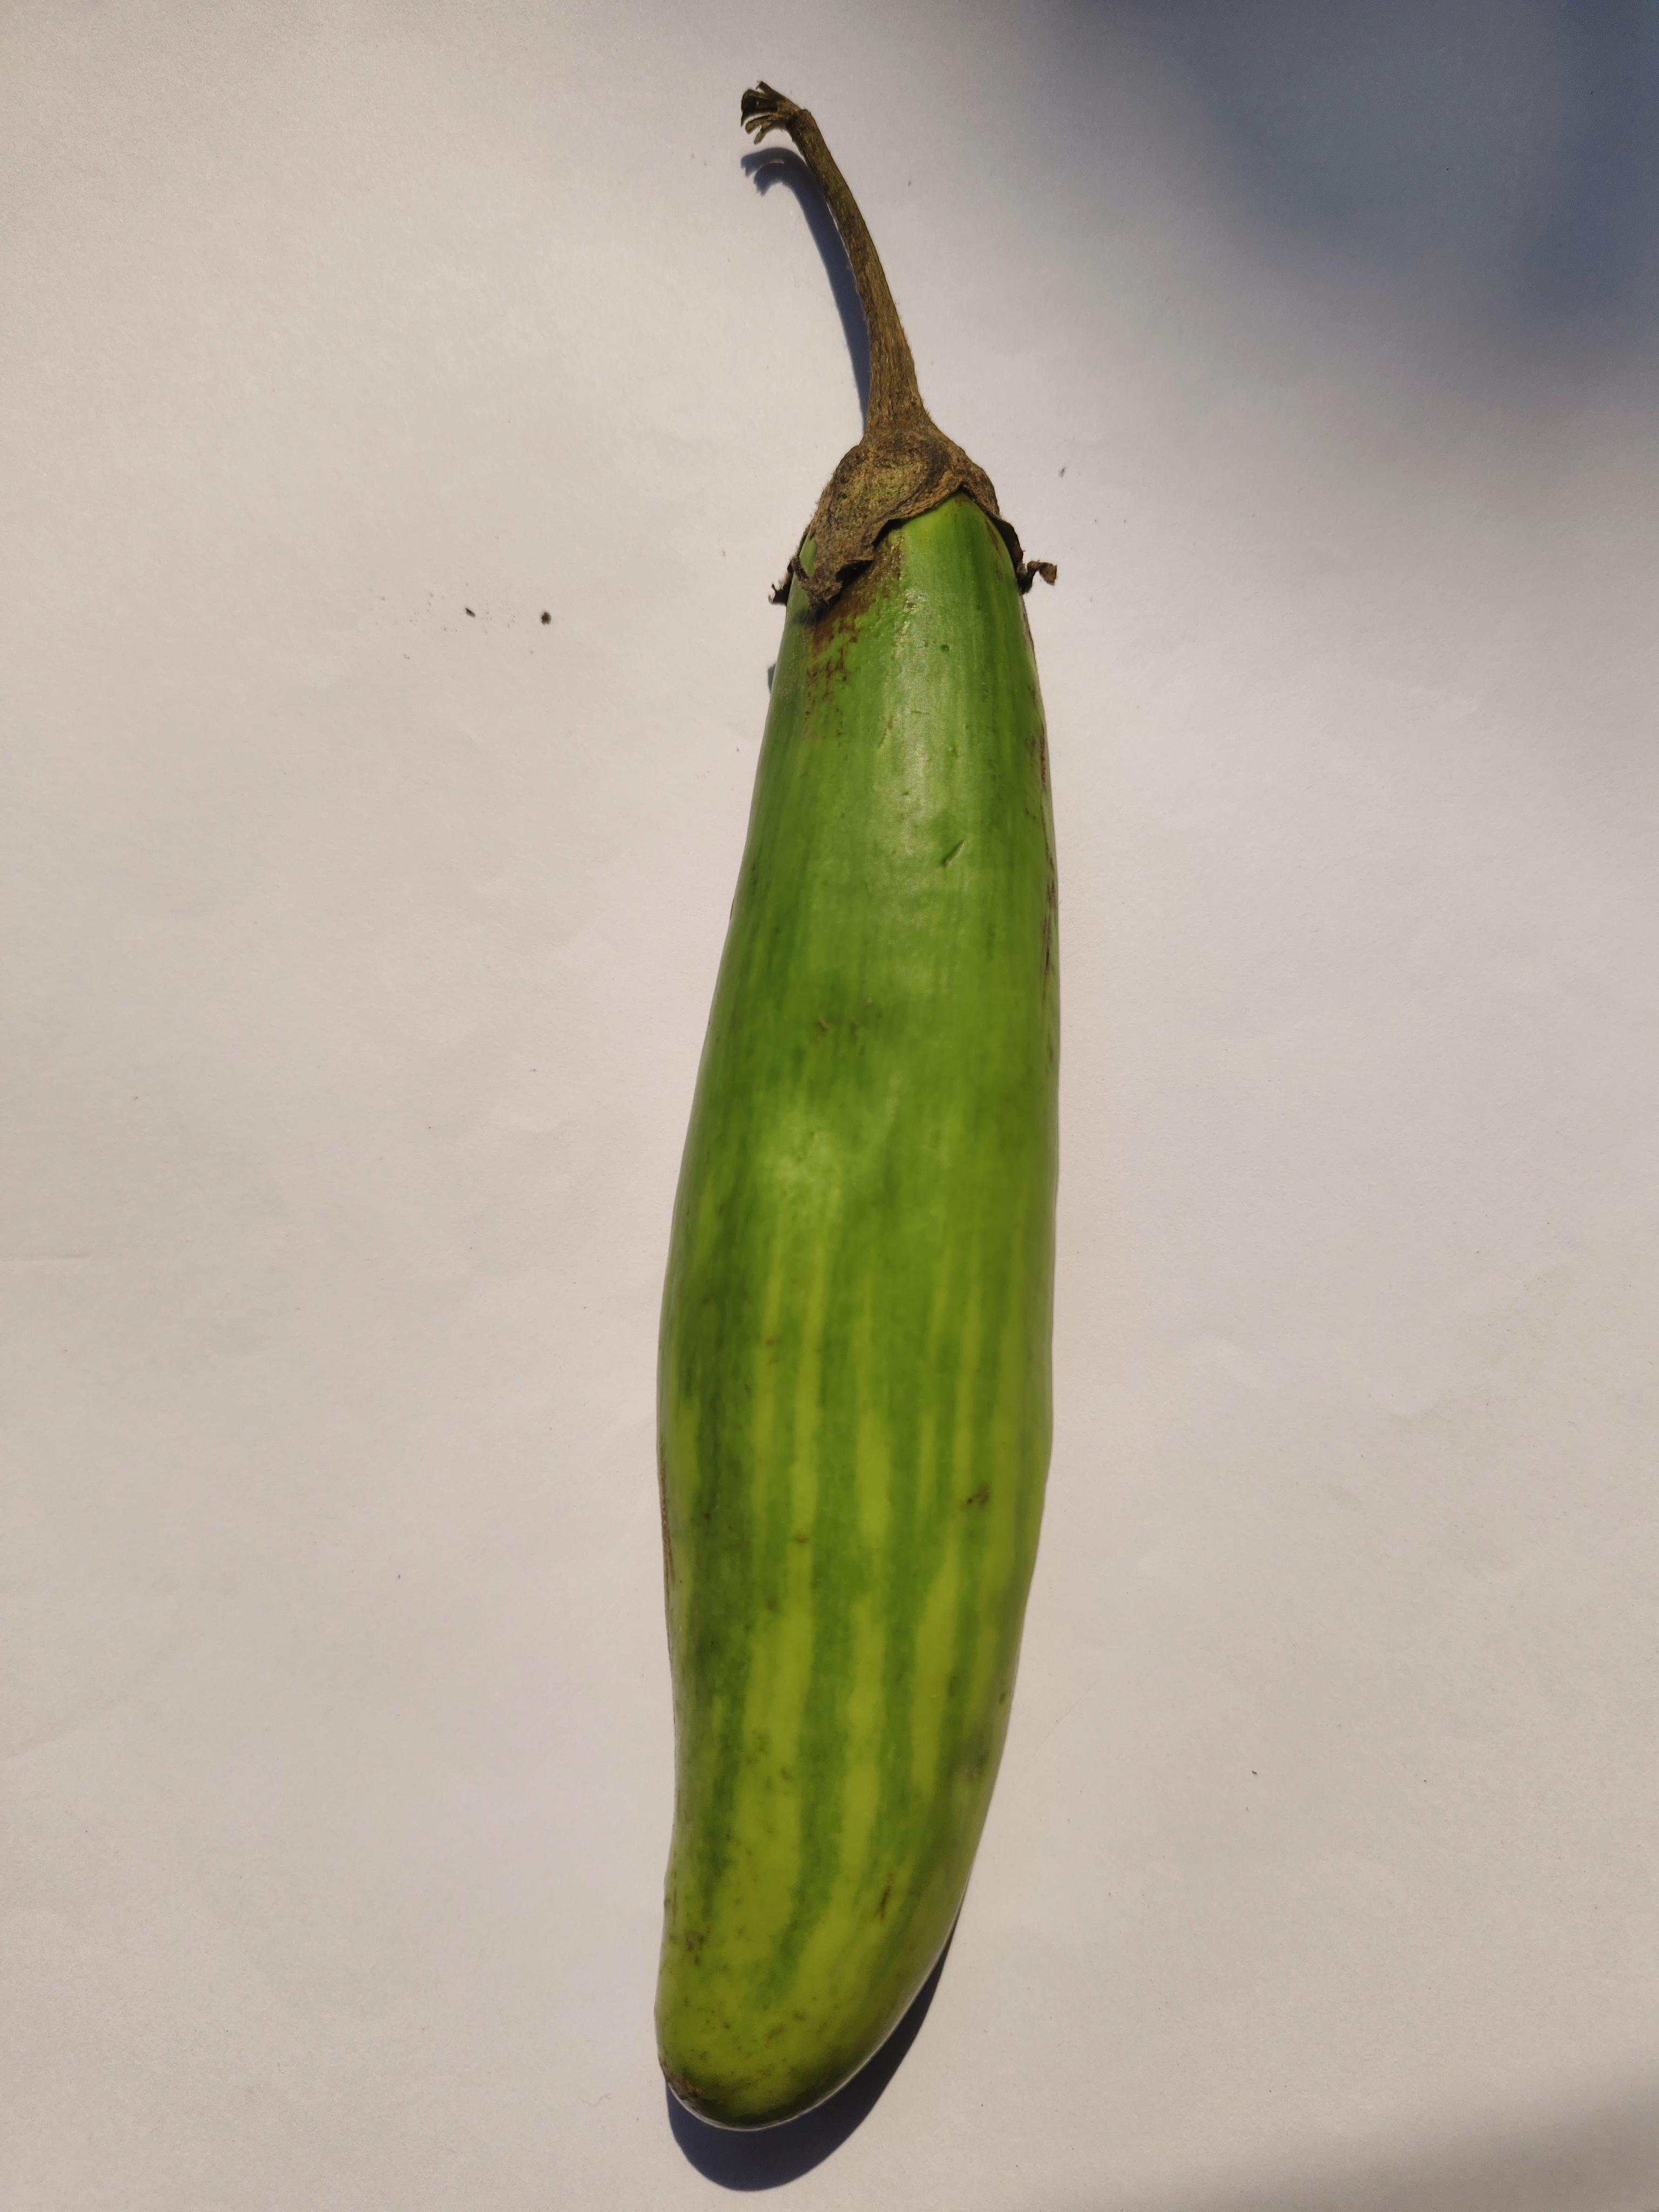
Label: Brinjal